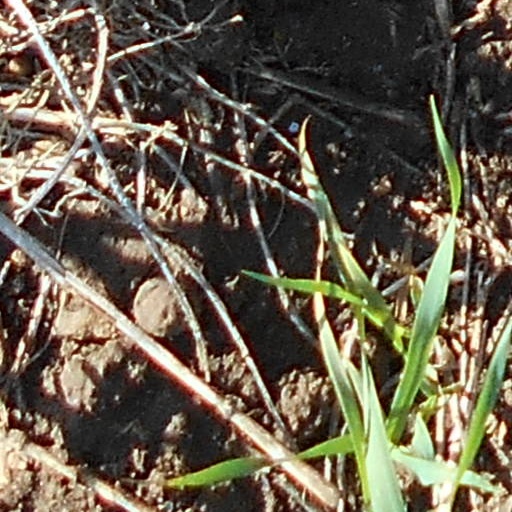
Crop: wheat